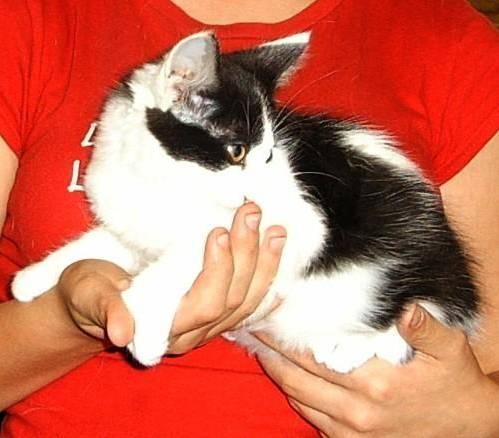
cat